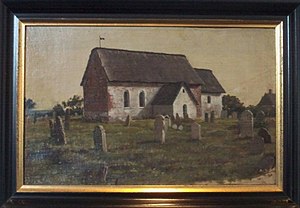
Lorenz Friedrich Mechlenburg
St. Clemens i Nebel 1859.
Lorenz Friedrich Mechlenburg var en dansk-nordfrisisk præst, digter og sprogforsker.